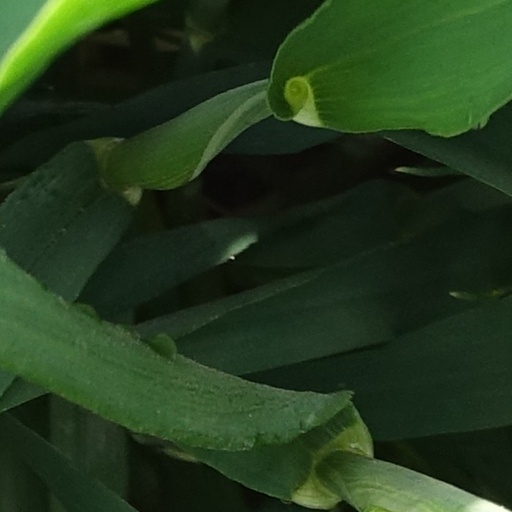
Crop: wheat